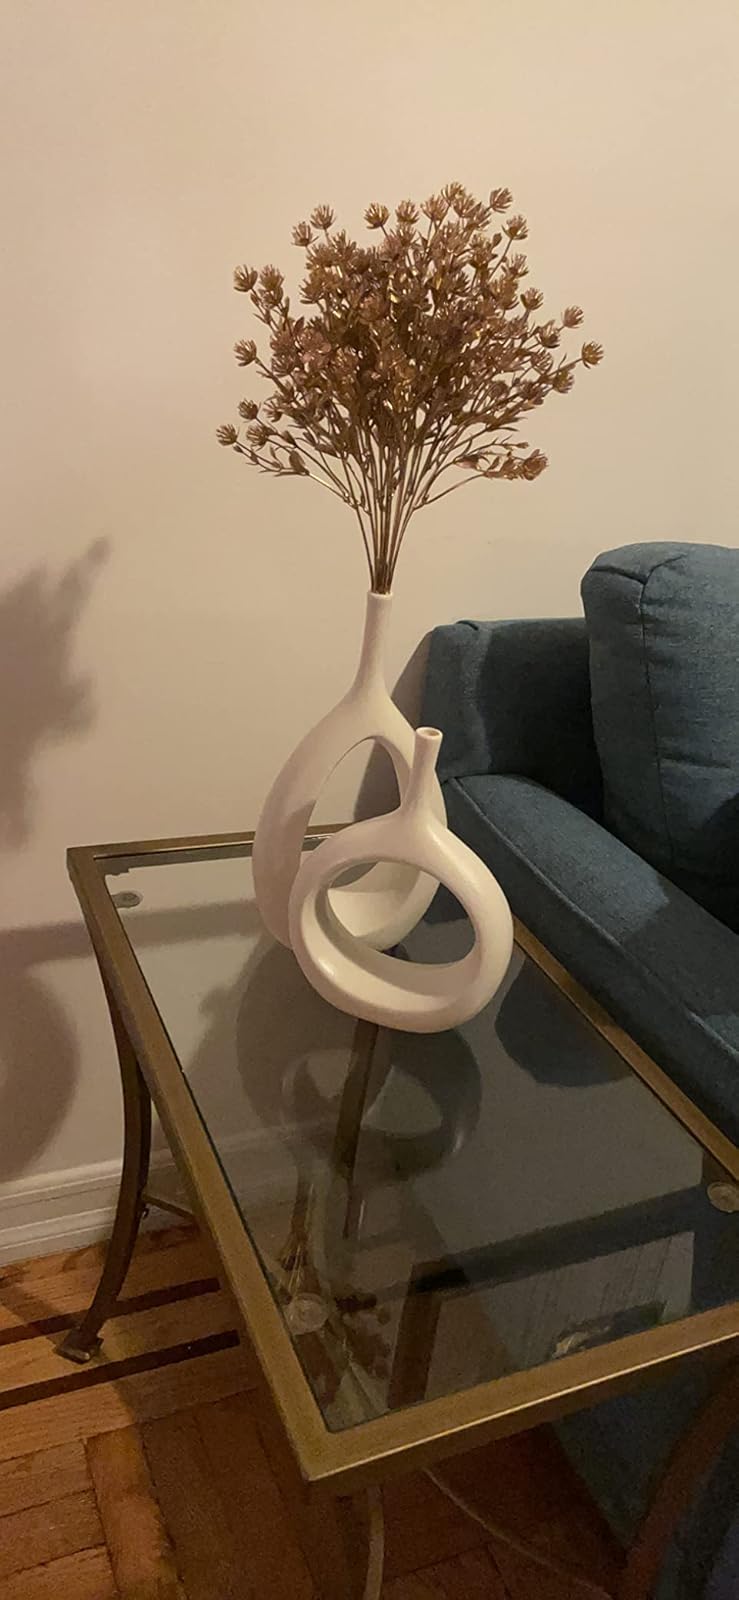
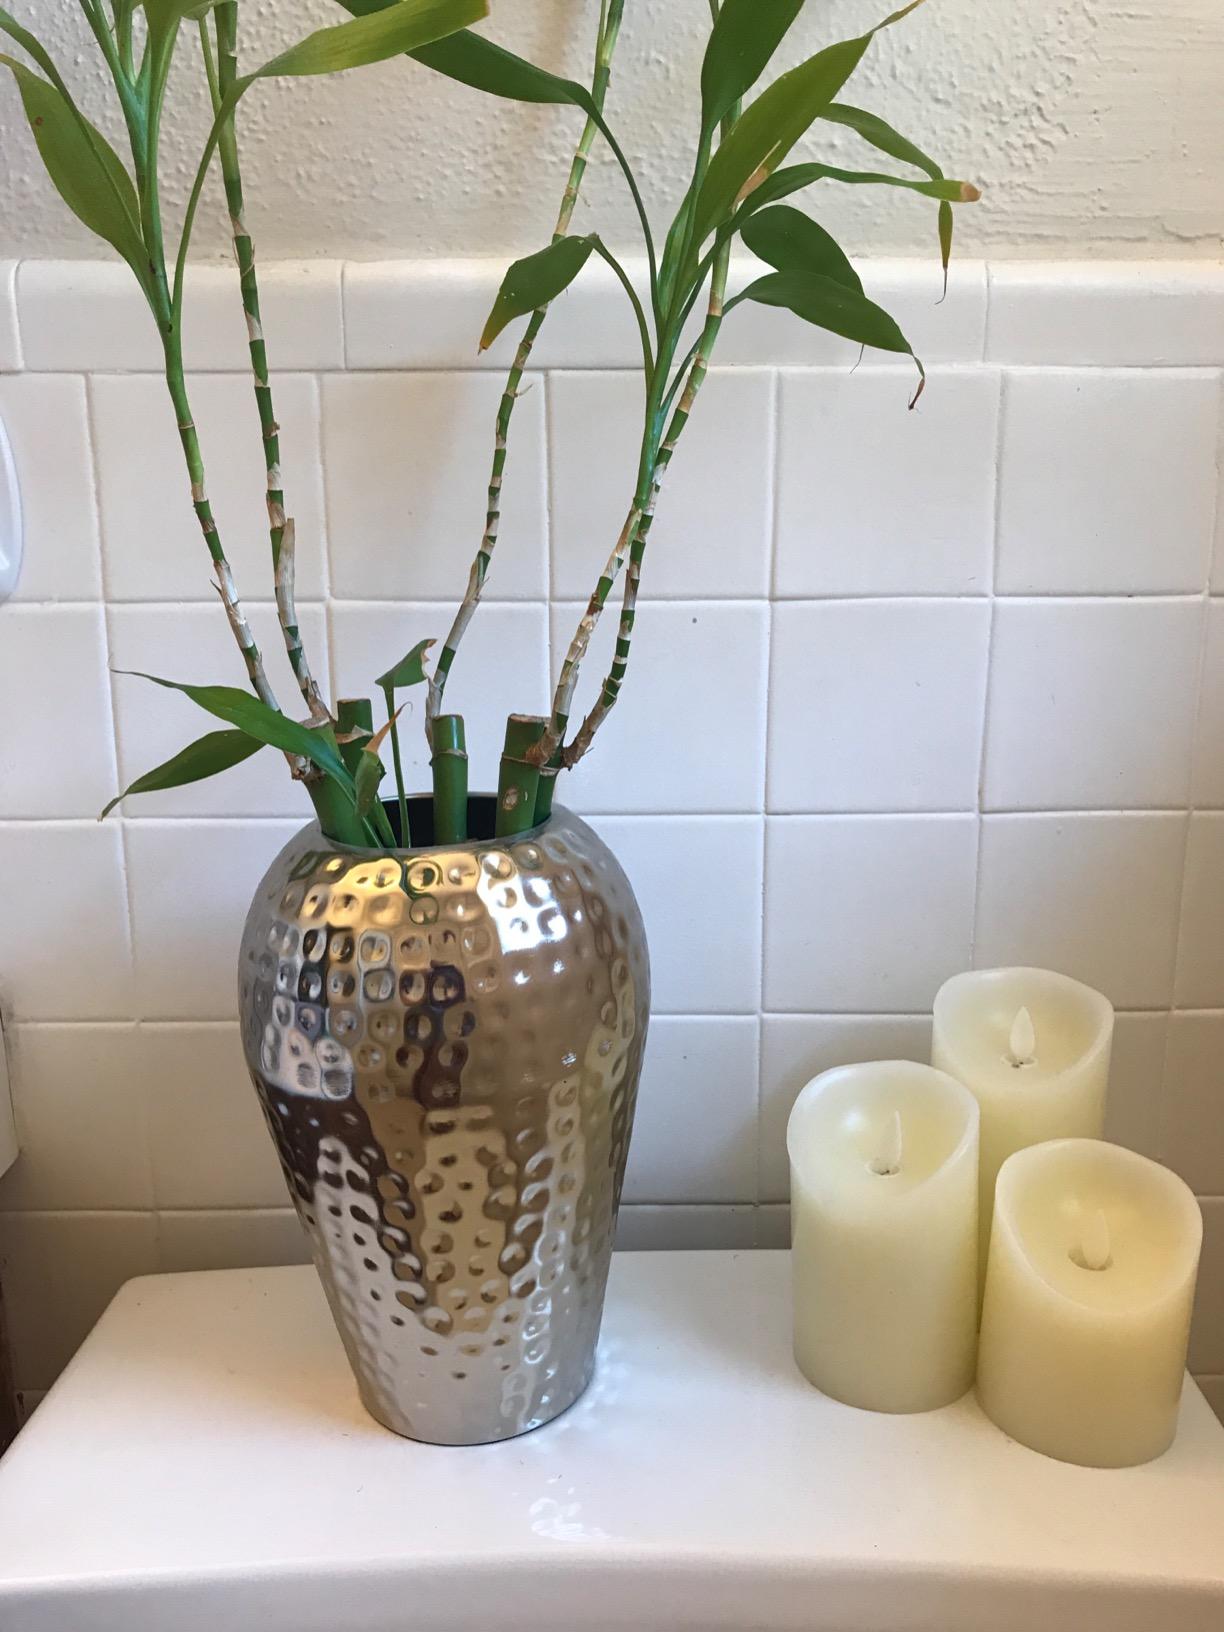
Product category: vase
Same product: no